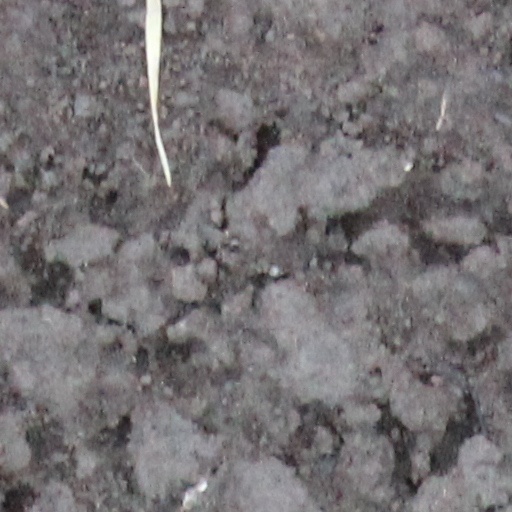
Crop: wheat